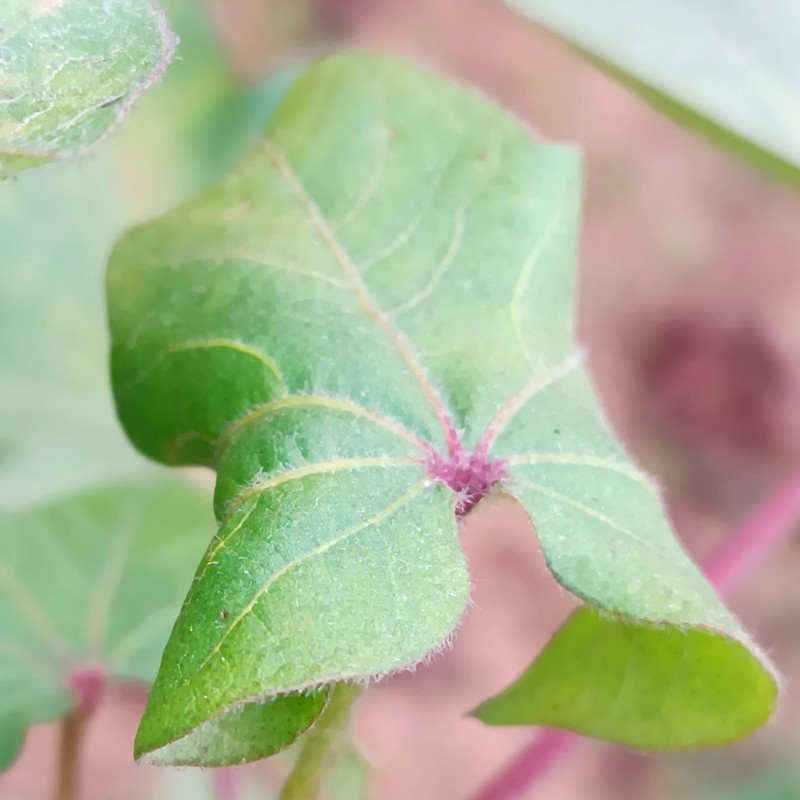
Label: Curl Virus